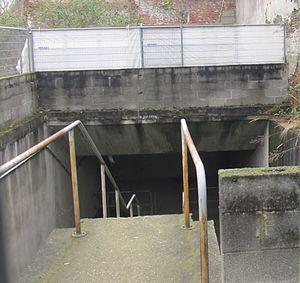
Bouche de prémétro Sint-Willibrordus. La station n'est pas en service.
Sint-Willibrordus est une station fantôme du prémétro d'Anvers. Elle est située sur la place face à l'église Sint-Willibrordus sous la Kerkstraat. Construite dans le cadre du Reuzenpijp, les travaux ont débuté en 1978 et sont depuis 1989 à l'arrêt. Elle se trouve sur une branche inutilisée de 2,3 kilomètres au départ de la station Carnot qui devait relier la ligne nord à la station Schijnpoort.